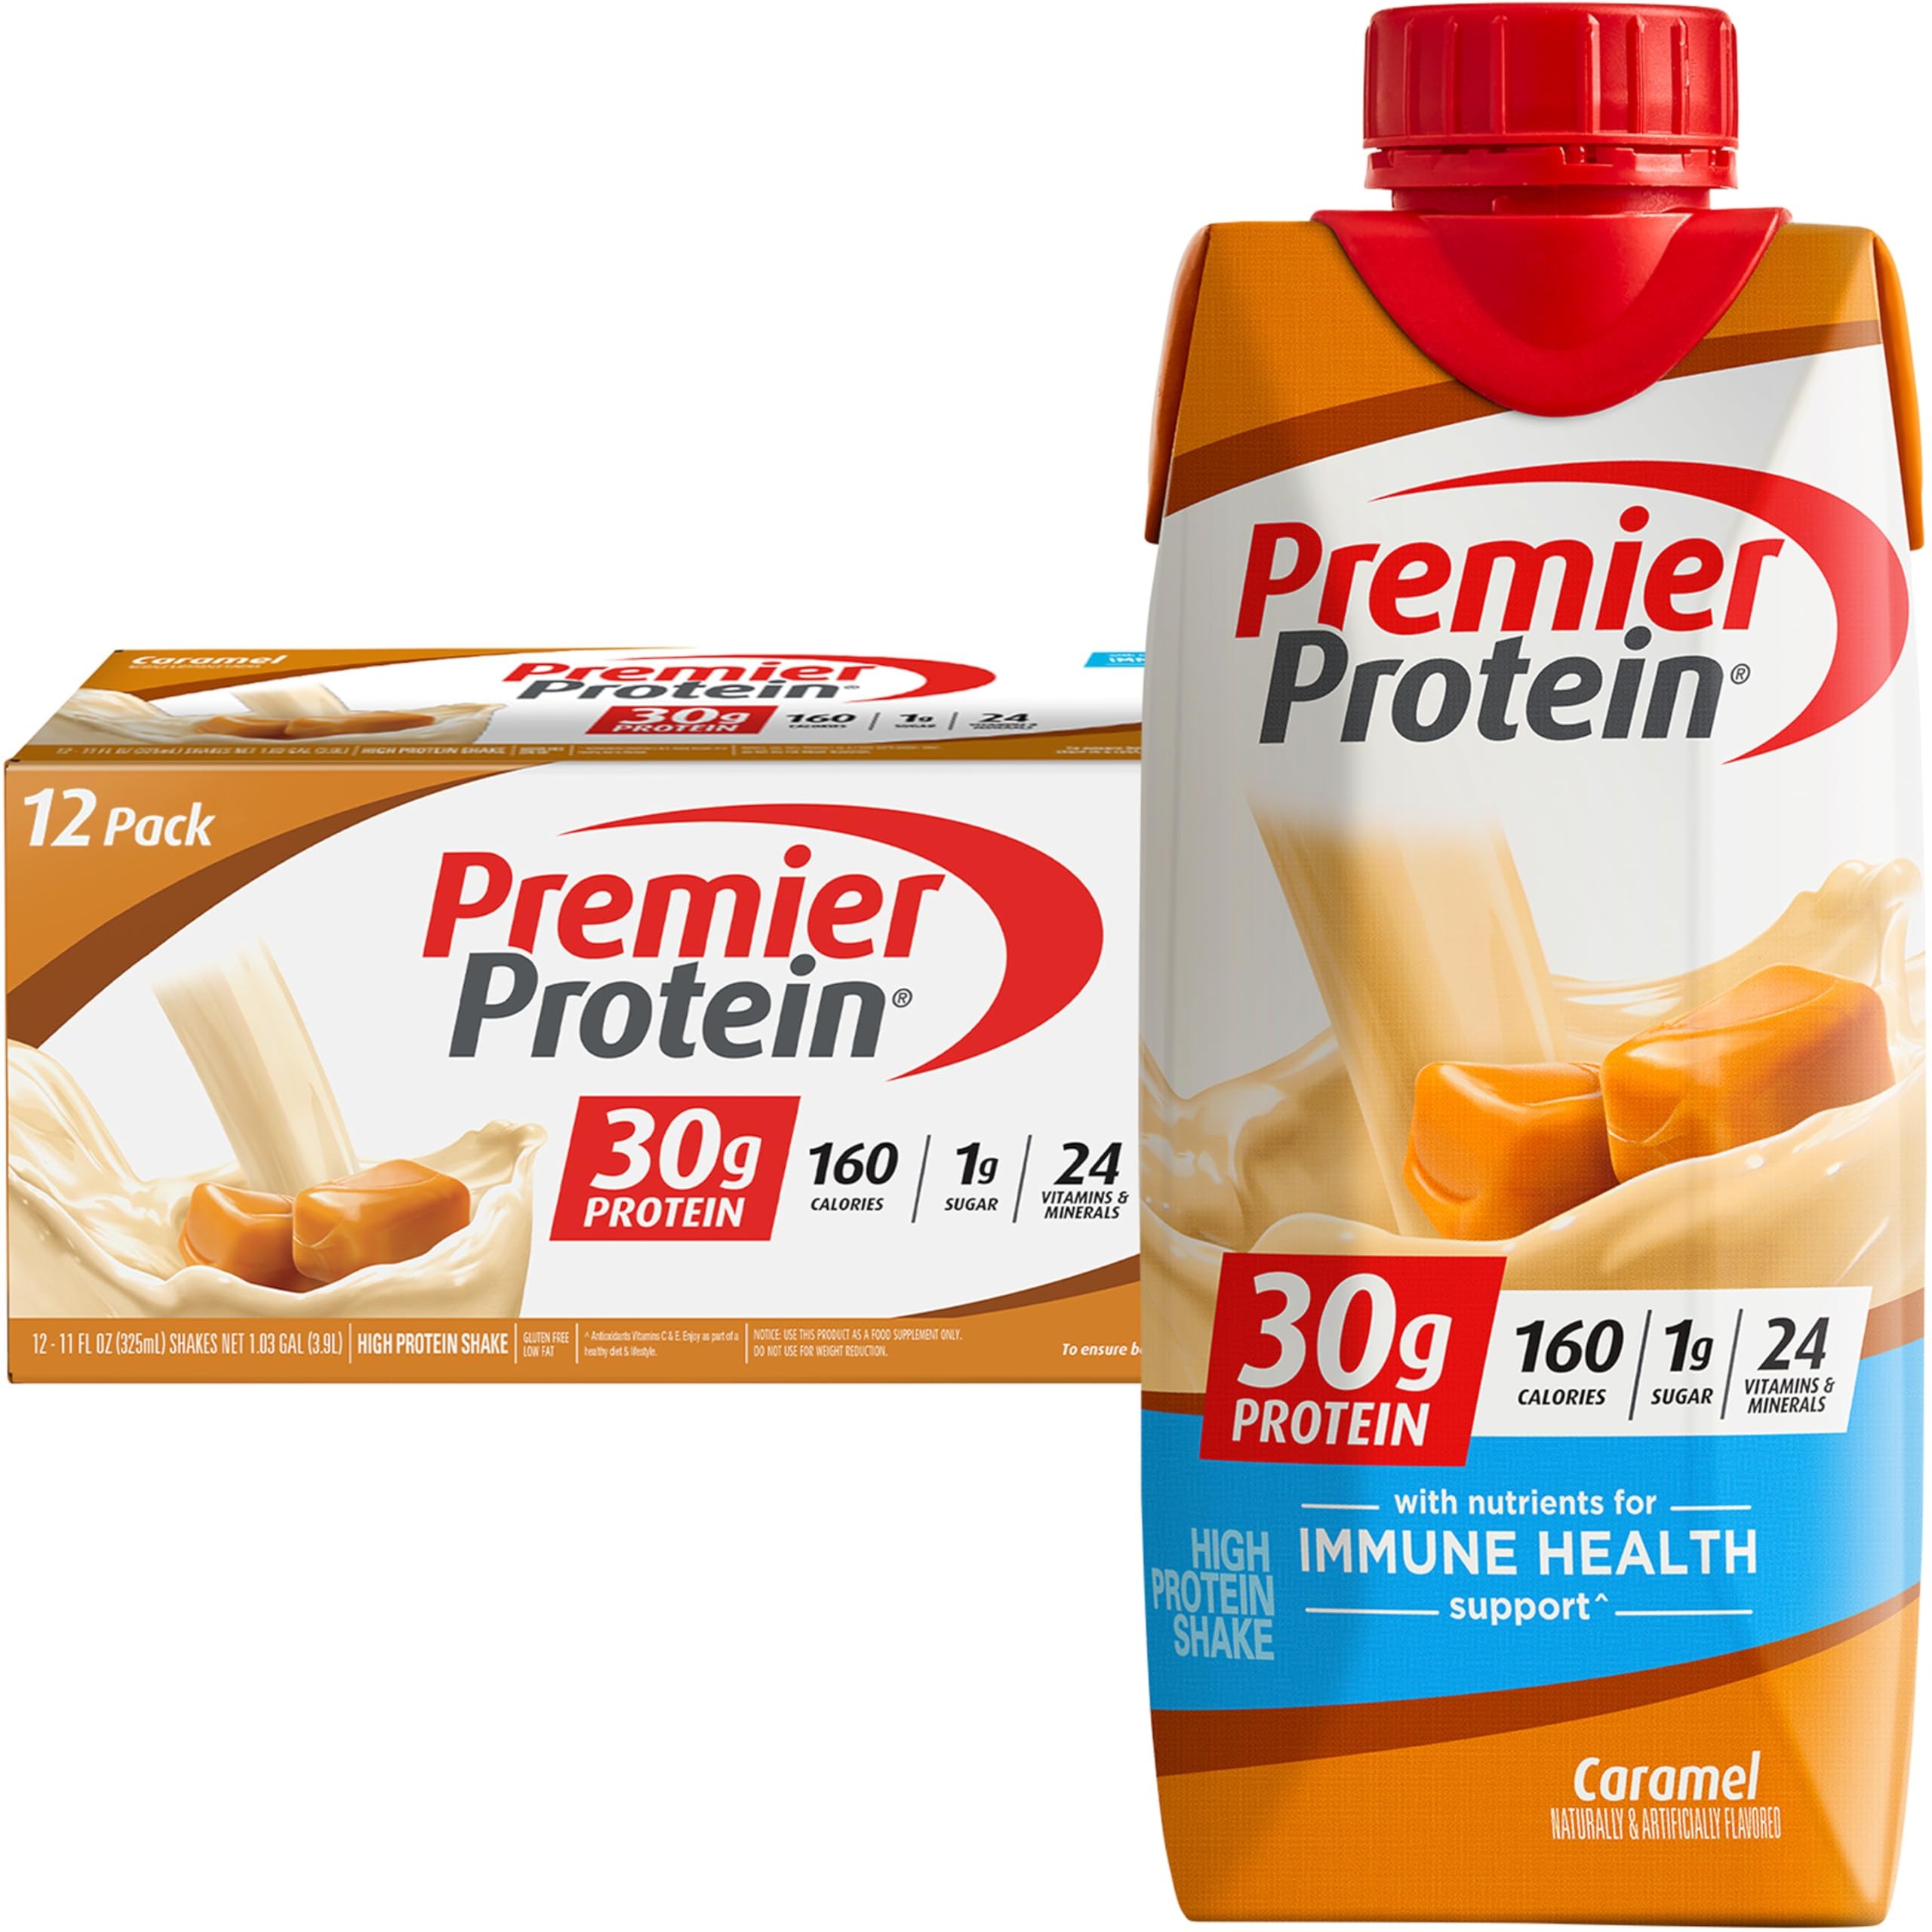
Item Name: Premier Protein Shake, Caramel, 30g Protein, 1g Sugar, 24 Nutritents & Minerals to Support Immune Health, 11 Fl oz, Pack of 12
Bullet Point: Like the taste of a caramel sundae with dripping caramel over vanilla ice cream in this protein shake; Winner of American Masters of Taste Gold Medal for SUPERIOR TASTING ready-to-drink protein beverages
Value: 132.0
Unit: Fl Oz

Price: 26.99